Dave Ritcey

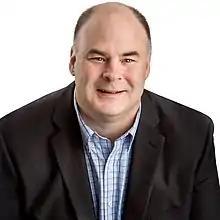

David Mark Ritcey (born October 10, 1971) is a Canadian politician, who was elected to the Nova Scotia House of Assembly in a by-election on March 10, 2020. A member of the Progressive Conservative Association of Nova Scotia, he represents the electoral district of Truro-Bible Hill-Millbrook-Salmon River. He has had many years of hockey coaching experience and is a former interim president of the Maritime Junior Hockey League. His grandfather, Gerald Ritcey, had been a MLA for Colchester, parts of which became the current riding, from 1968 to 1974.